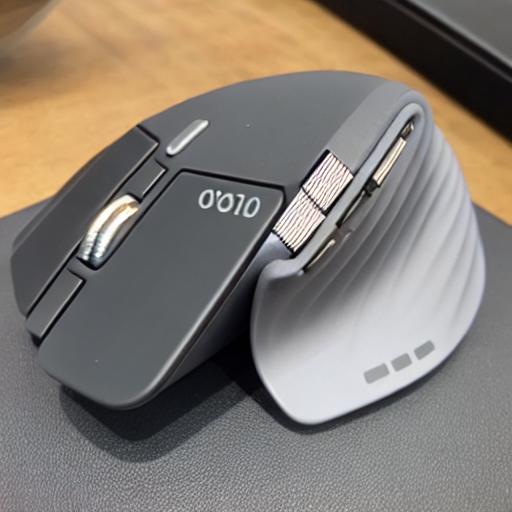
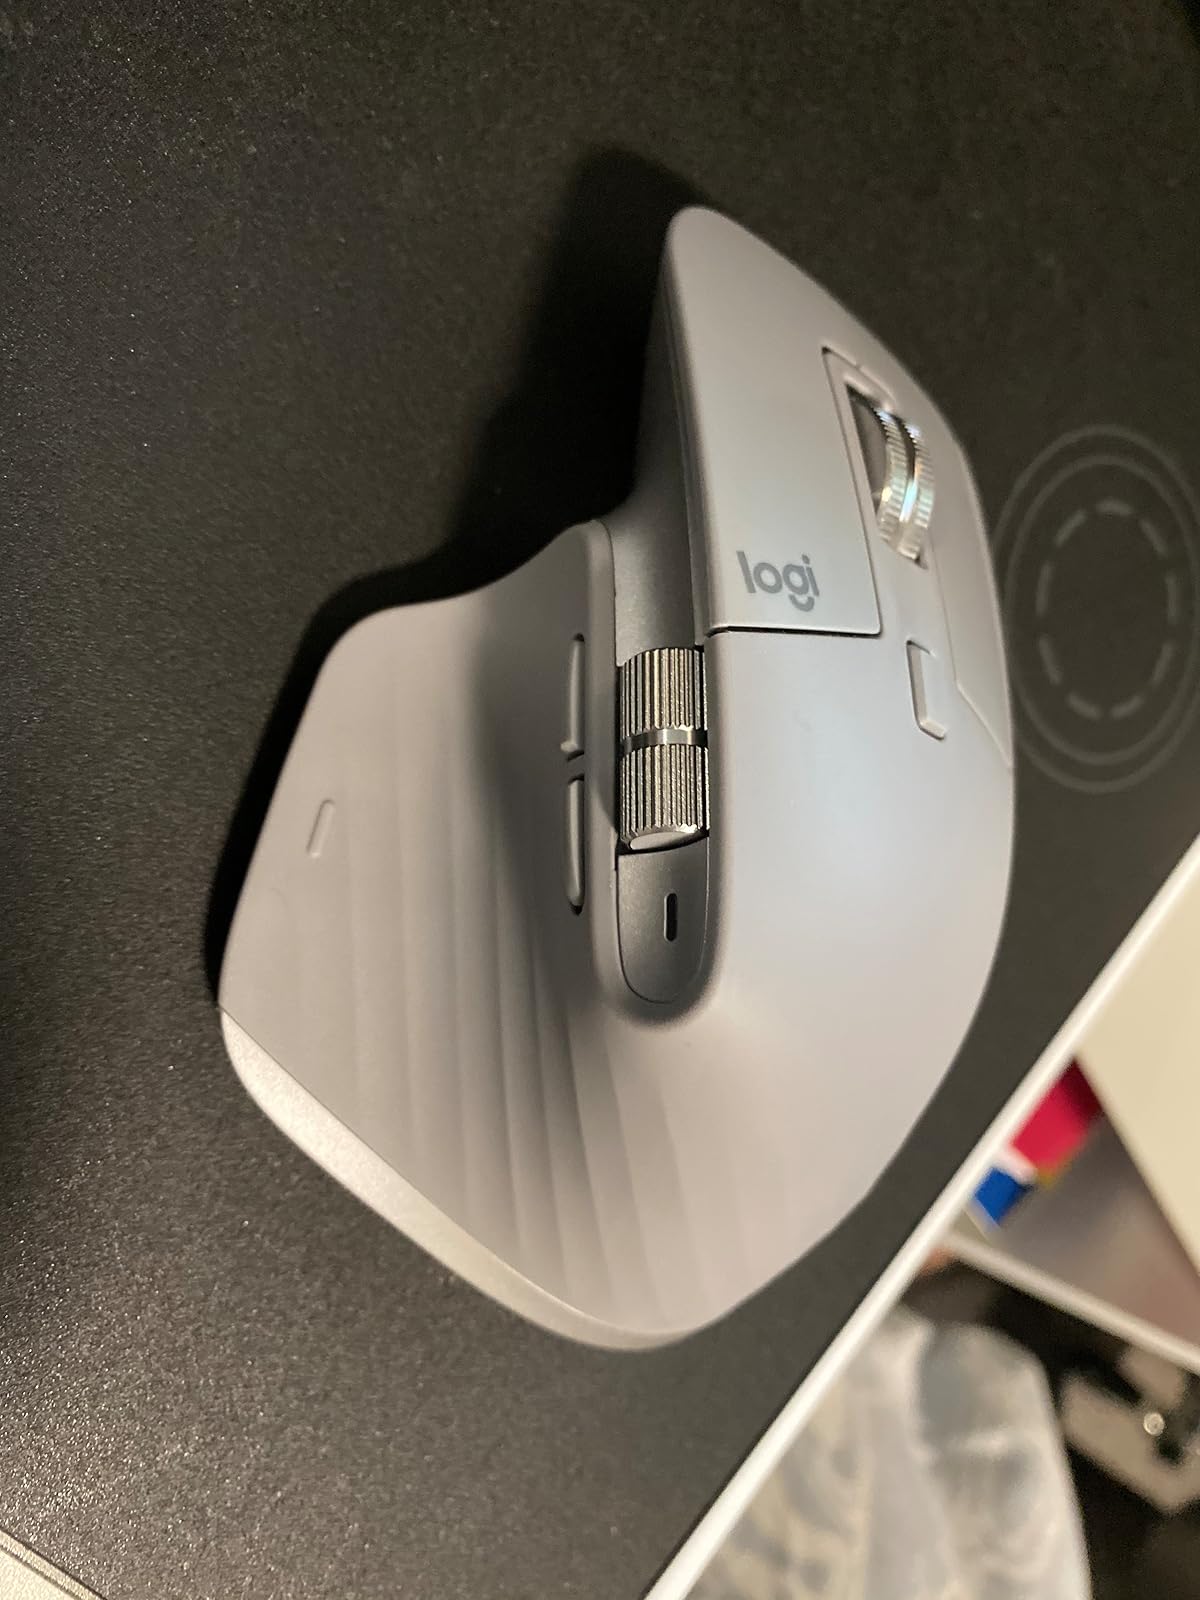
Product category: mouse
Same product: no